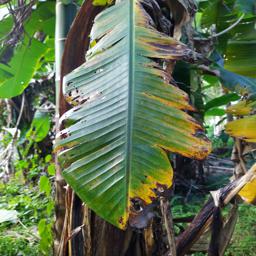
Label: YELLOW SIGATOKA